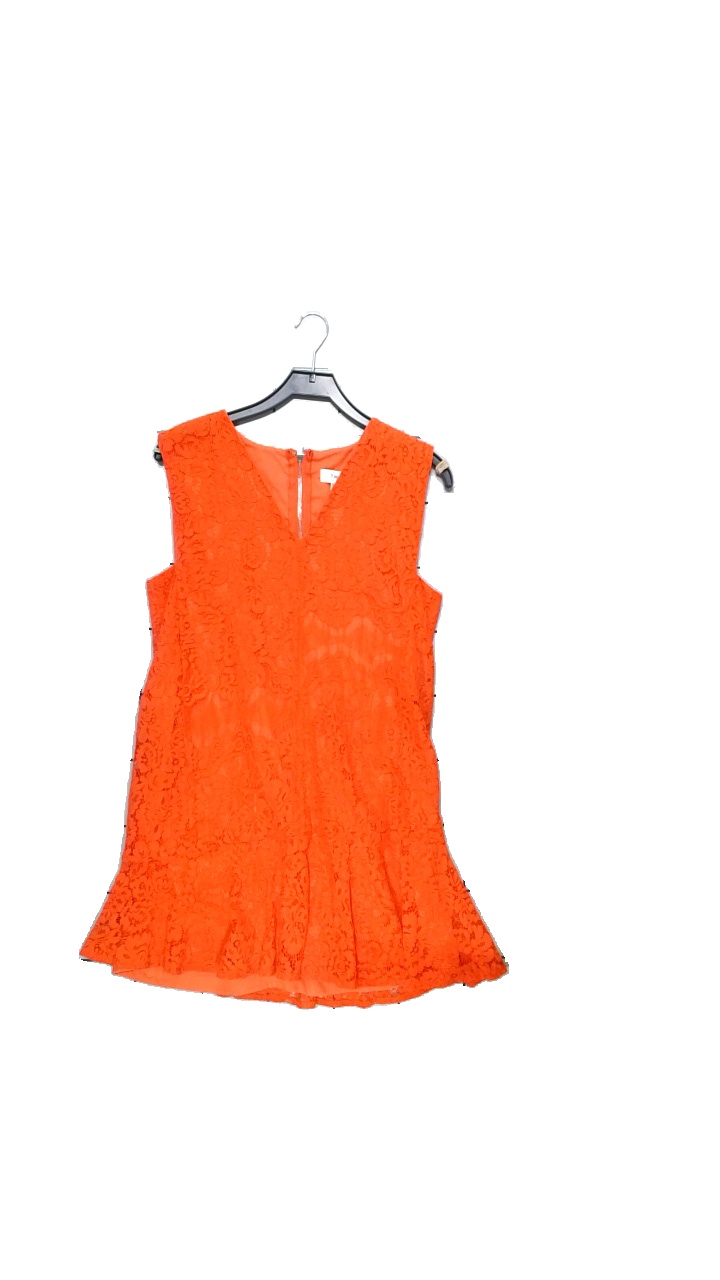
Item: Dress (Ladies)
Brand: Twist
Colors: Red
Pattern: Lace
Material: Shell 70% cotton, 30% polyamide. Lining 80% polyester, 20% cotton
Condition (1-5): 5
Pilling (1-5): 5
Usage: Reuse
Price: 100-150